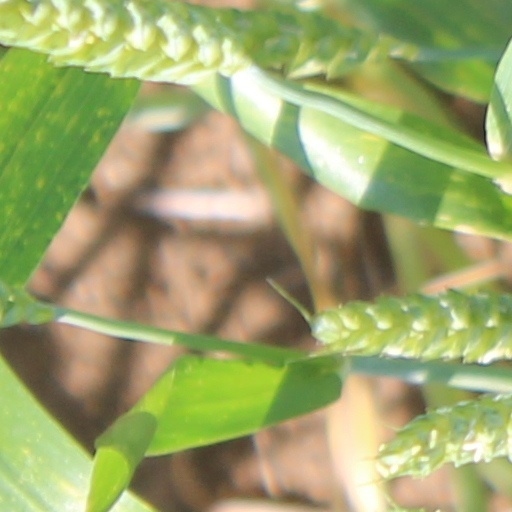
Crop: wheat